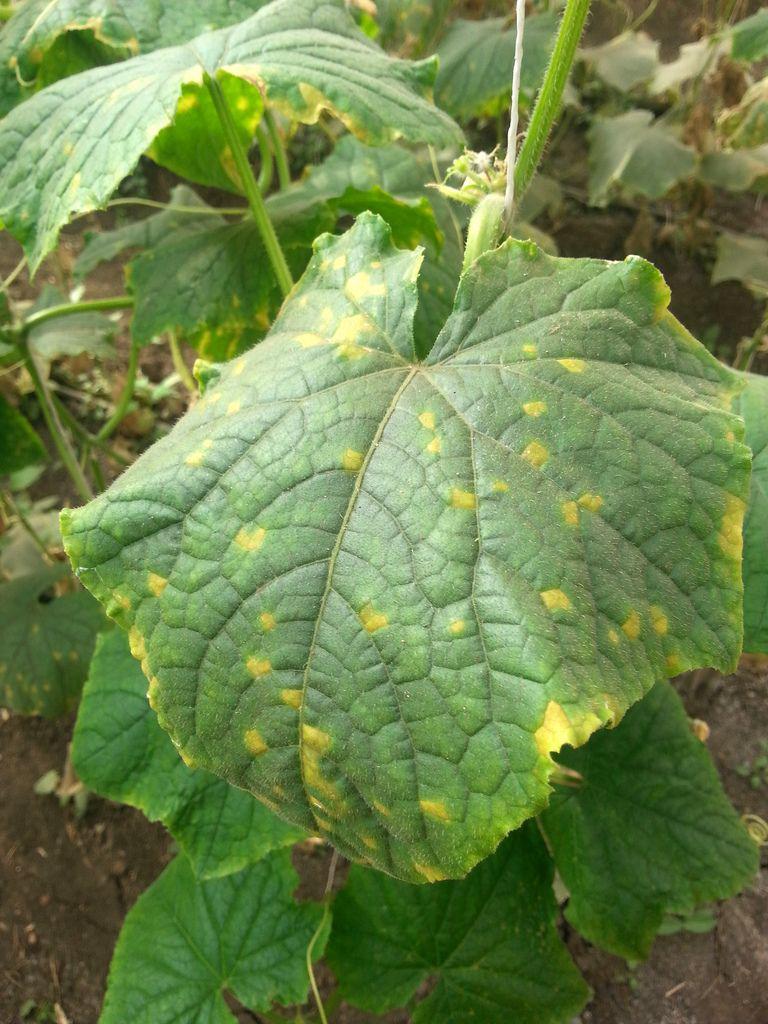
Plant: Zucchini
Disease: zucchini downy mildew